Ronnie O'Sullivan

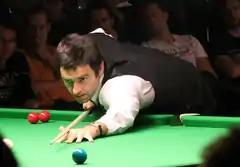
O'Sullivan during the 2011 Paul Hunter Classic

Known for his fast and attacking style of play, O'Sullivan gained the nickname "The Rocket" after winning a best-of-nine frame match in a record 43 minutes during his debut season as a professional. A prolific break builder and great tactical player, he has stated his disdain for long, drawn-out games, saying that they harm the game of snooker. O'Sullivan is ambidextrous, as he is right-handed but can play to a high standard with his left hand and routinely alternates when needed, enabling him to attempt shots with his left hand that would otherwise require a or . When he first displayed this left-handed ability in the 1996 World Championship against Alain Robidoux, the Canadian accused him of disrespect and refused to shake hands after the match.